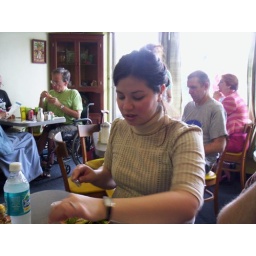
miriam lost her glasses and is wearing a great shirt that has &amp;quot;scan-trons&amp;quot; all over it.